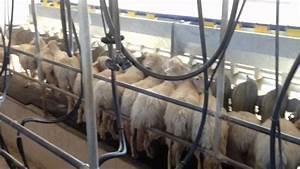
sheep